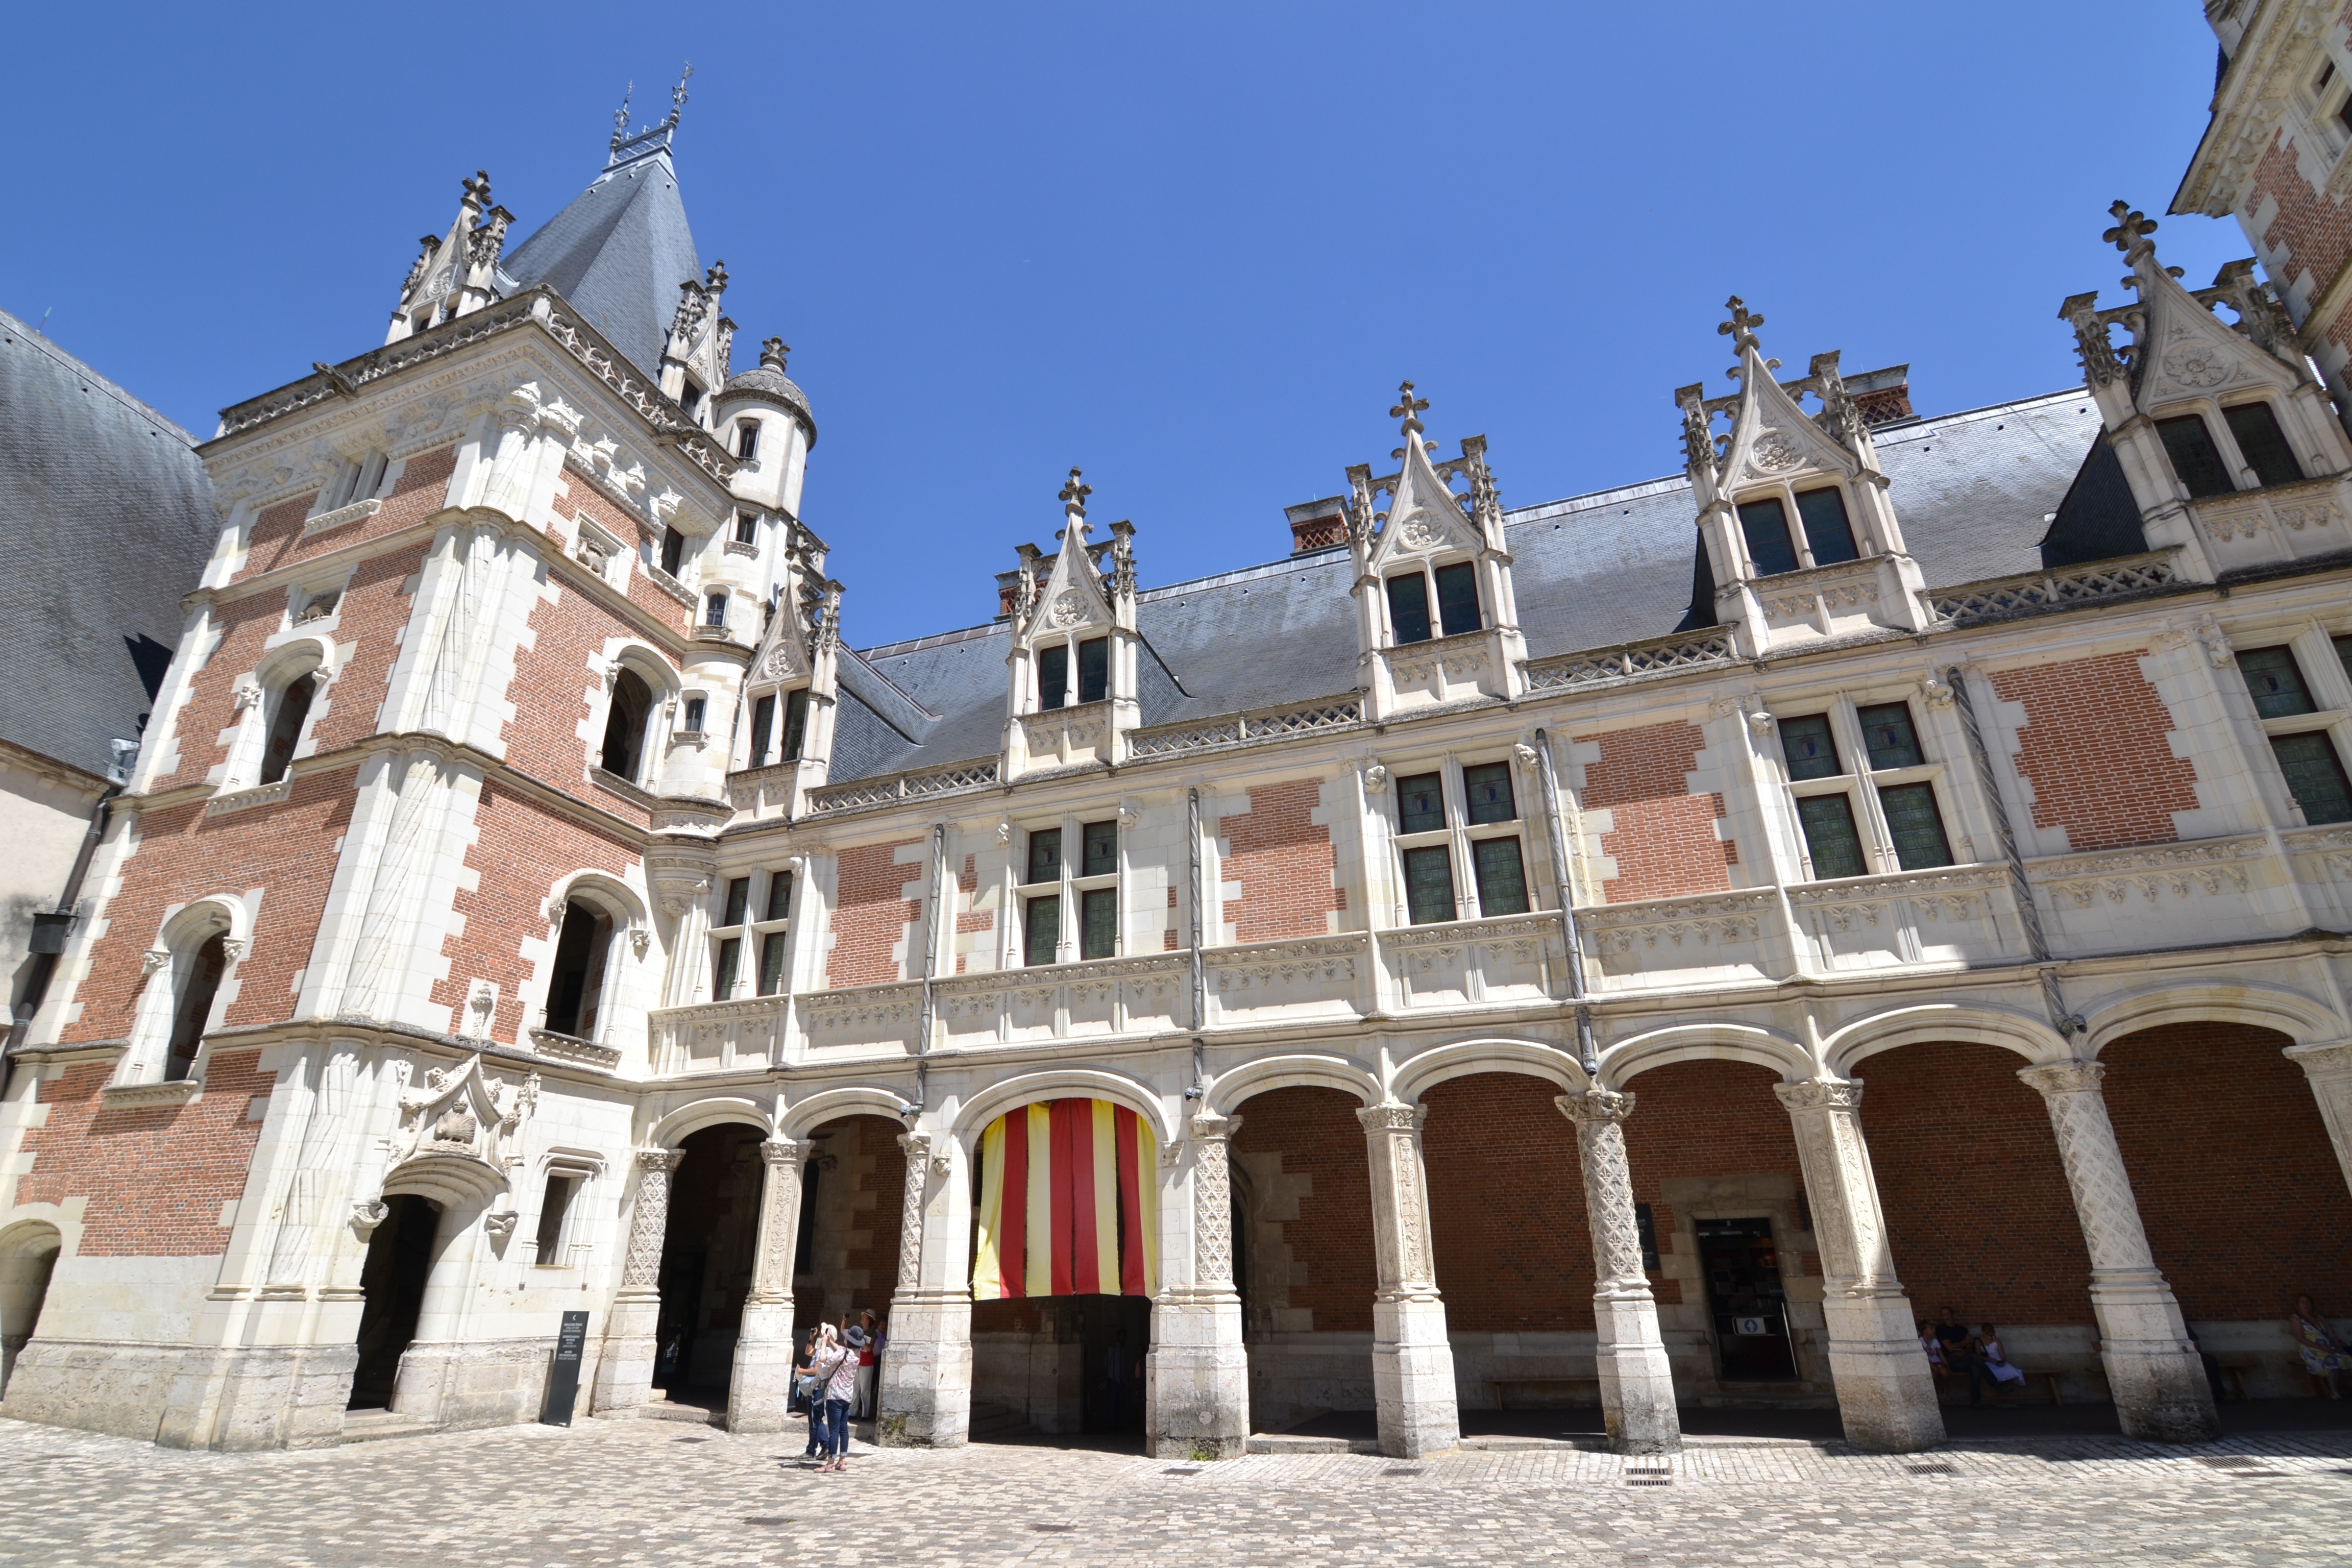
architecture, town, building, chateau, palace, france, column, plaza, landmark, facade, church, cathedral, tourism, brick, place of worship, windows, arches, monastery, gallery, town square, renaissance, basilica, middle ages, blois, loire valley, tours, ch teaux de la loire, historic site, ancient history, ch teau de blois, ch teau de louis xii